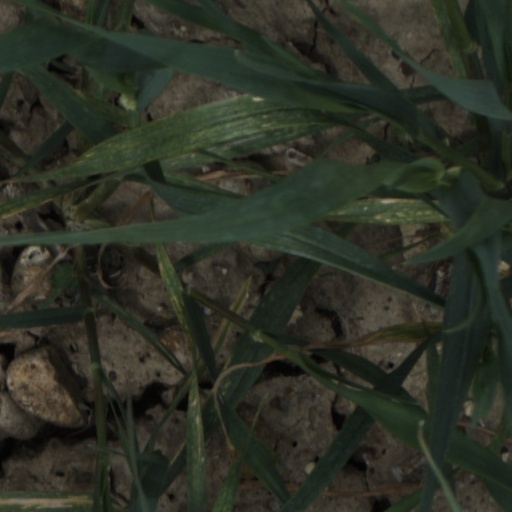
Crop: wheat